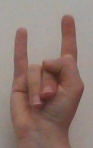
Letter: la